Qatar–Russia relations

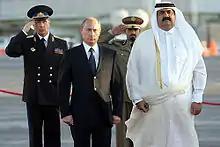
Russian President Vladimir Putin is received by Qatari Emir Hamad bin Khalifa Al-Thani whilst on a state visit to Qatar on 13 February 2007.

Qatar–Russia relations are the bilateral foreign relations between the two countries, Qatar and Russia.